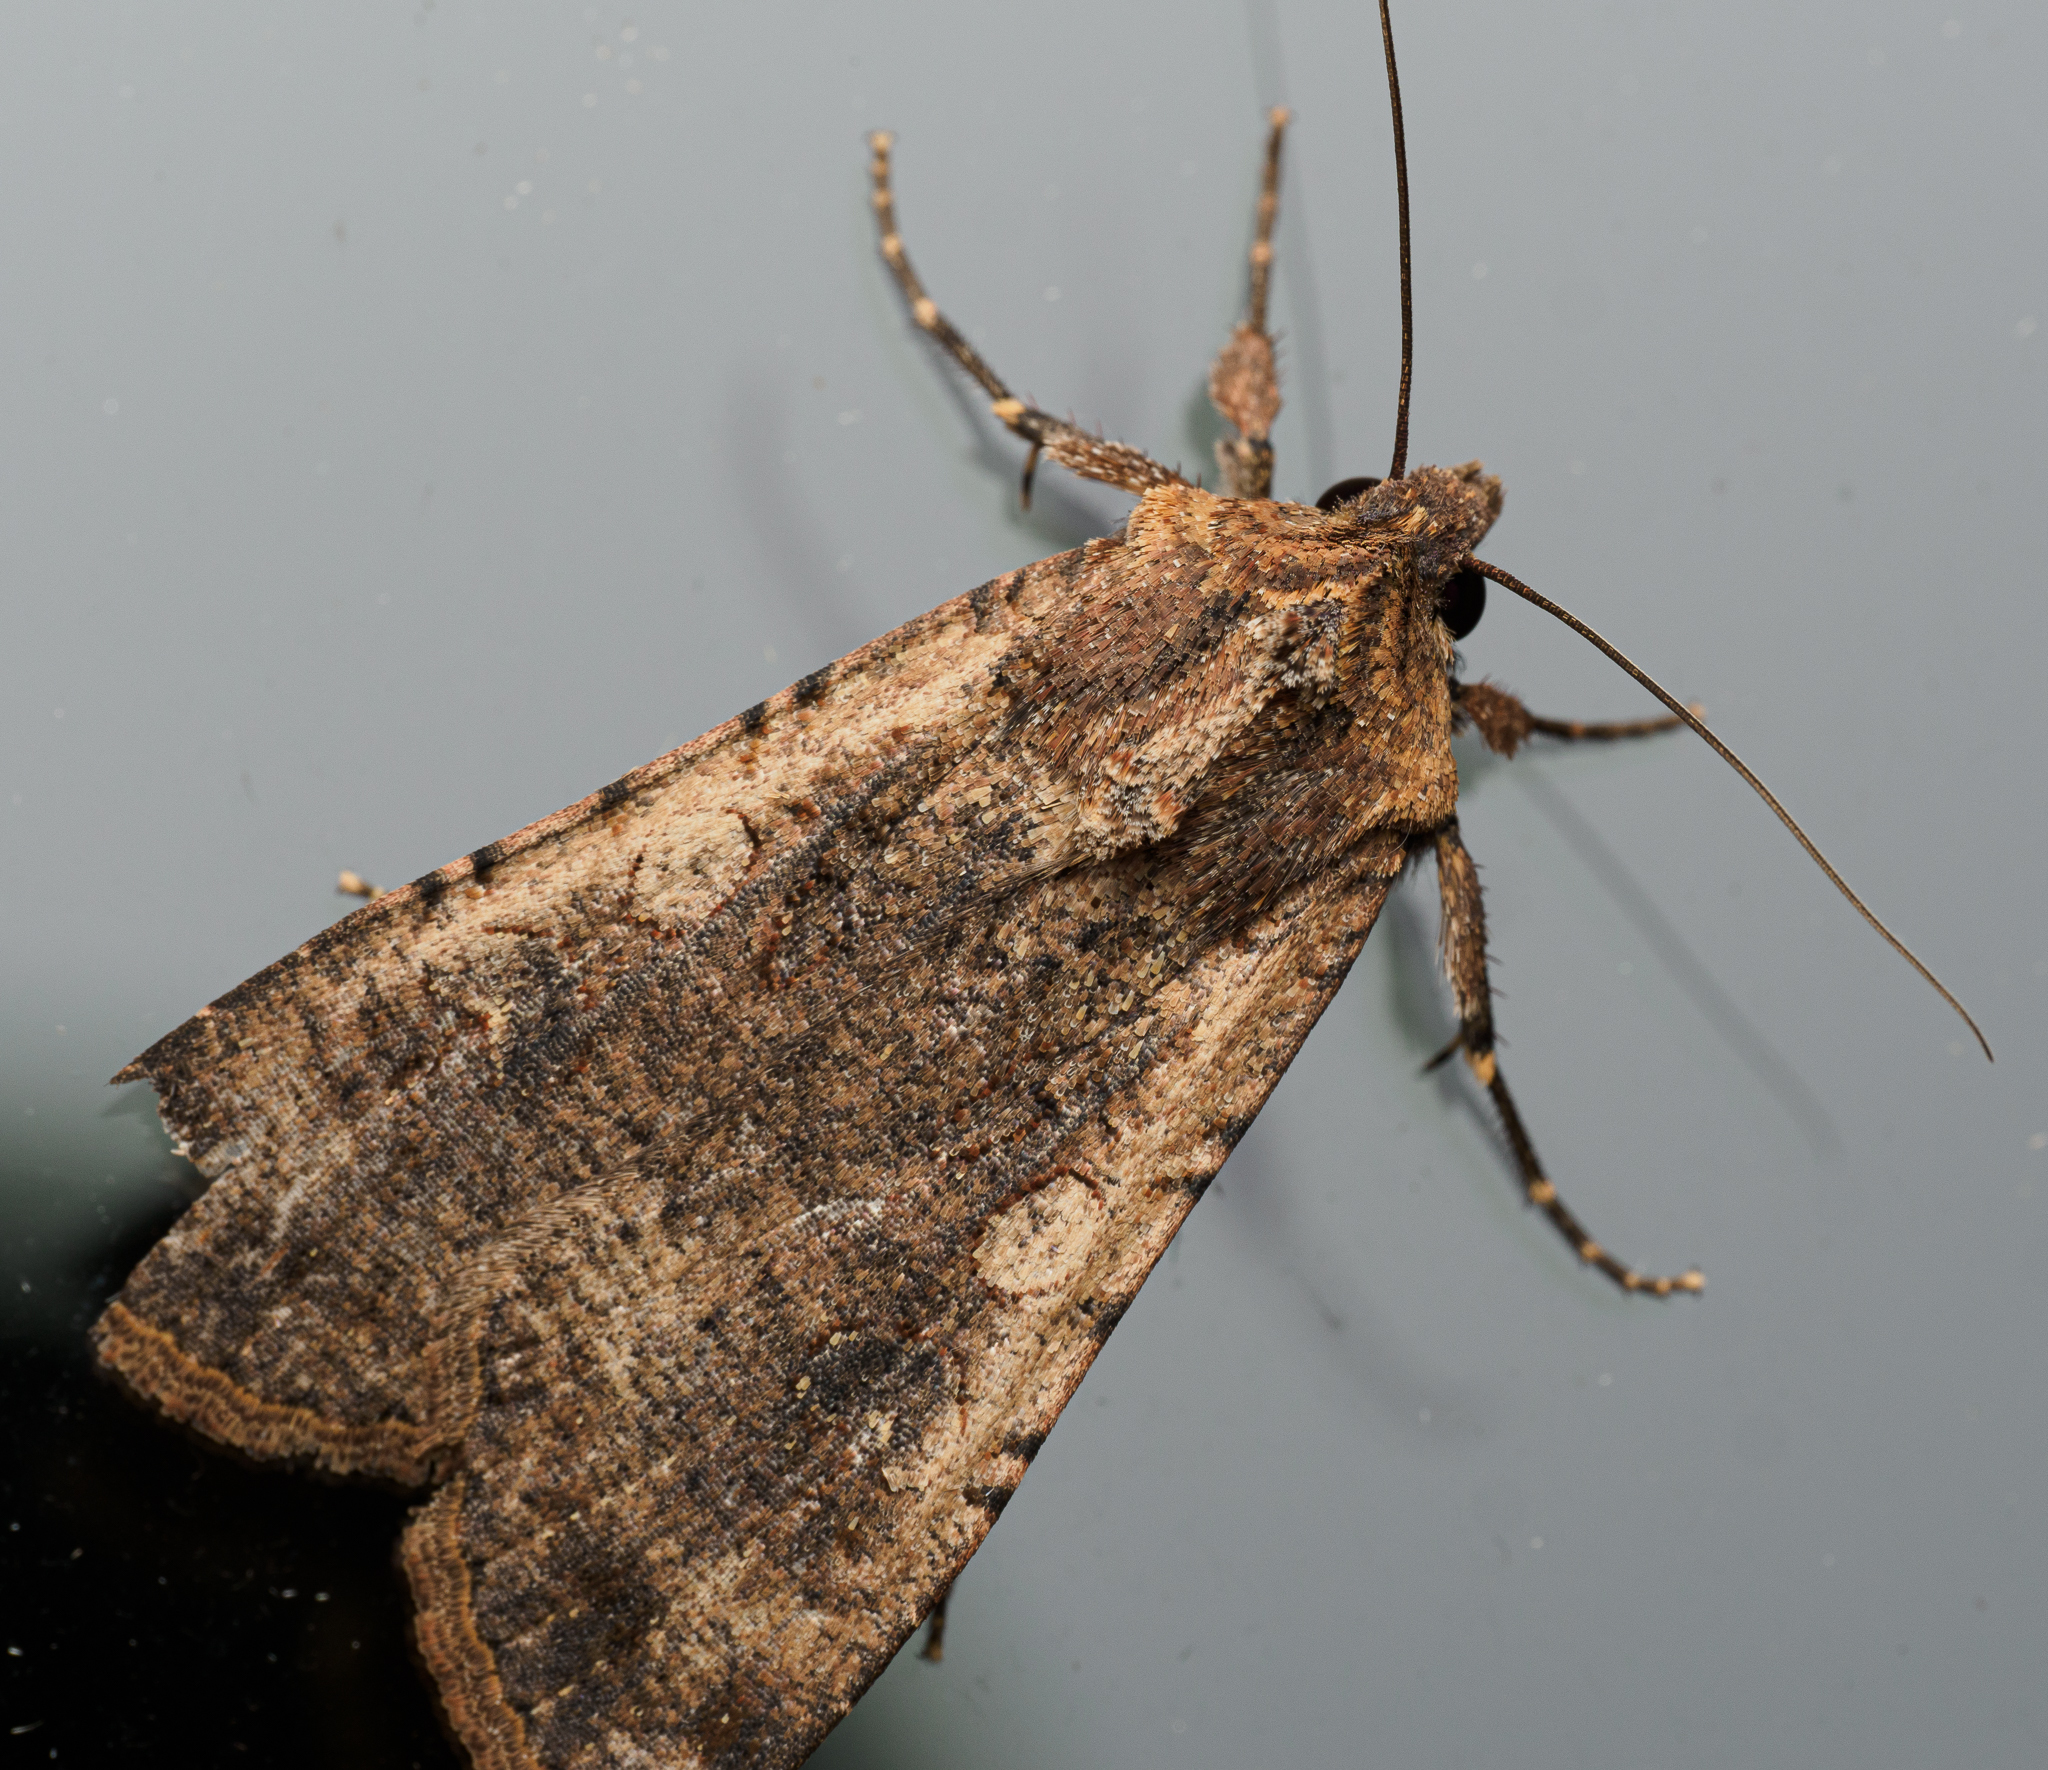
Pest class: cutworms